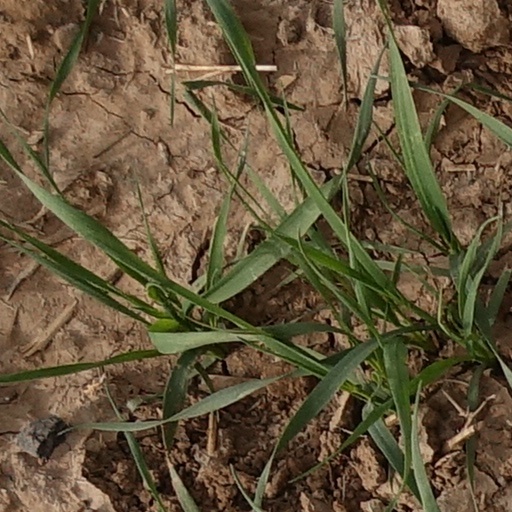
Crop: wheat